The Wicker Man

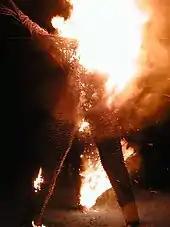
Wickerman Festival, Dundrennan, Scotland, burning of the effigy

The score was arranged, recorded and part composed by Paul Giovanni. According to Seamus Flannery in a subsequent documentary, director Robin Hardy surprised the cast by suddenly announcing midway through filming that they were making a "musical"; performed by Magnet (in some versions of the film credited as "Lodestone"), the soundtrack contains 13 folk songs performed by characters in the film. Included are traditional songs, original compositions by Giovanni, and even a nursery rhyme, "Baa, Baa, Black Sheep".